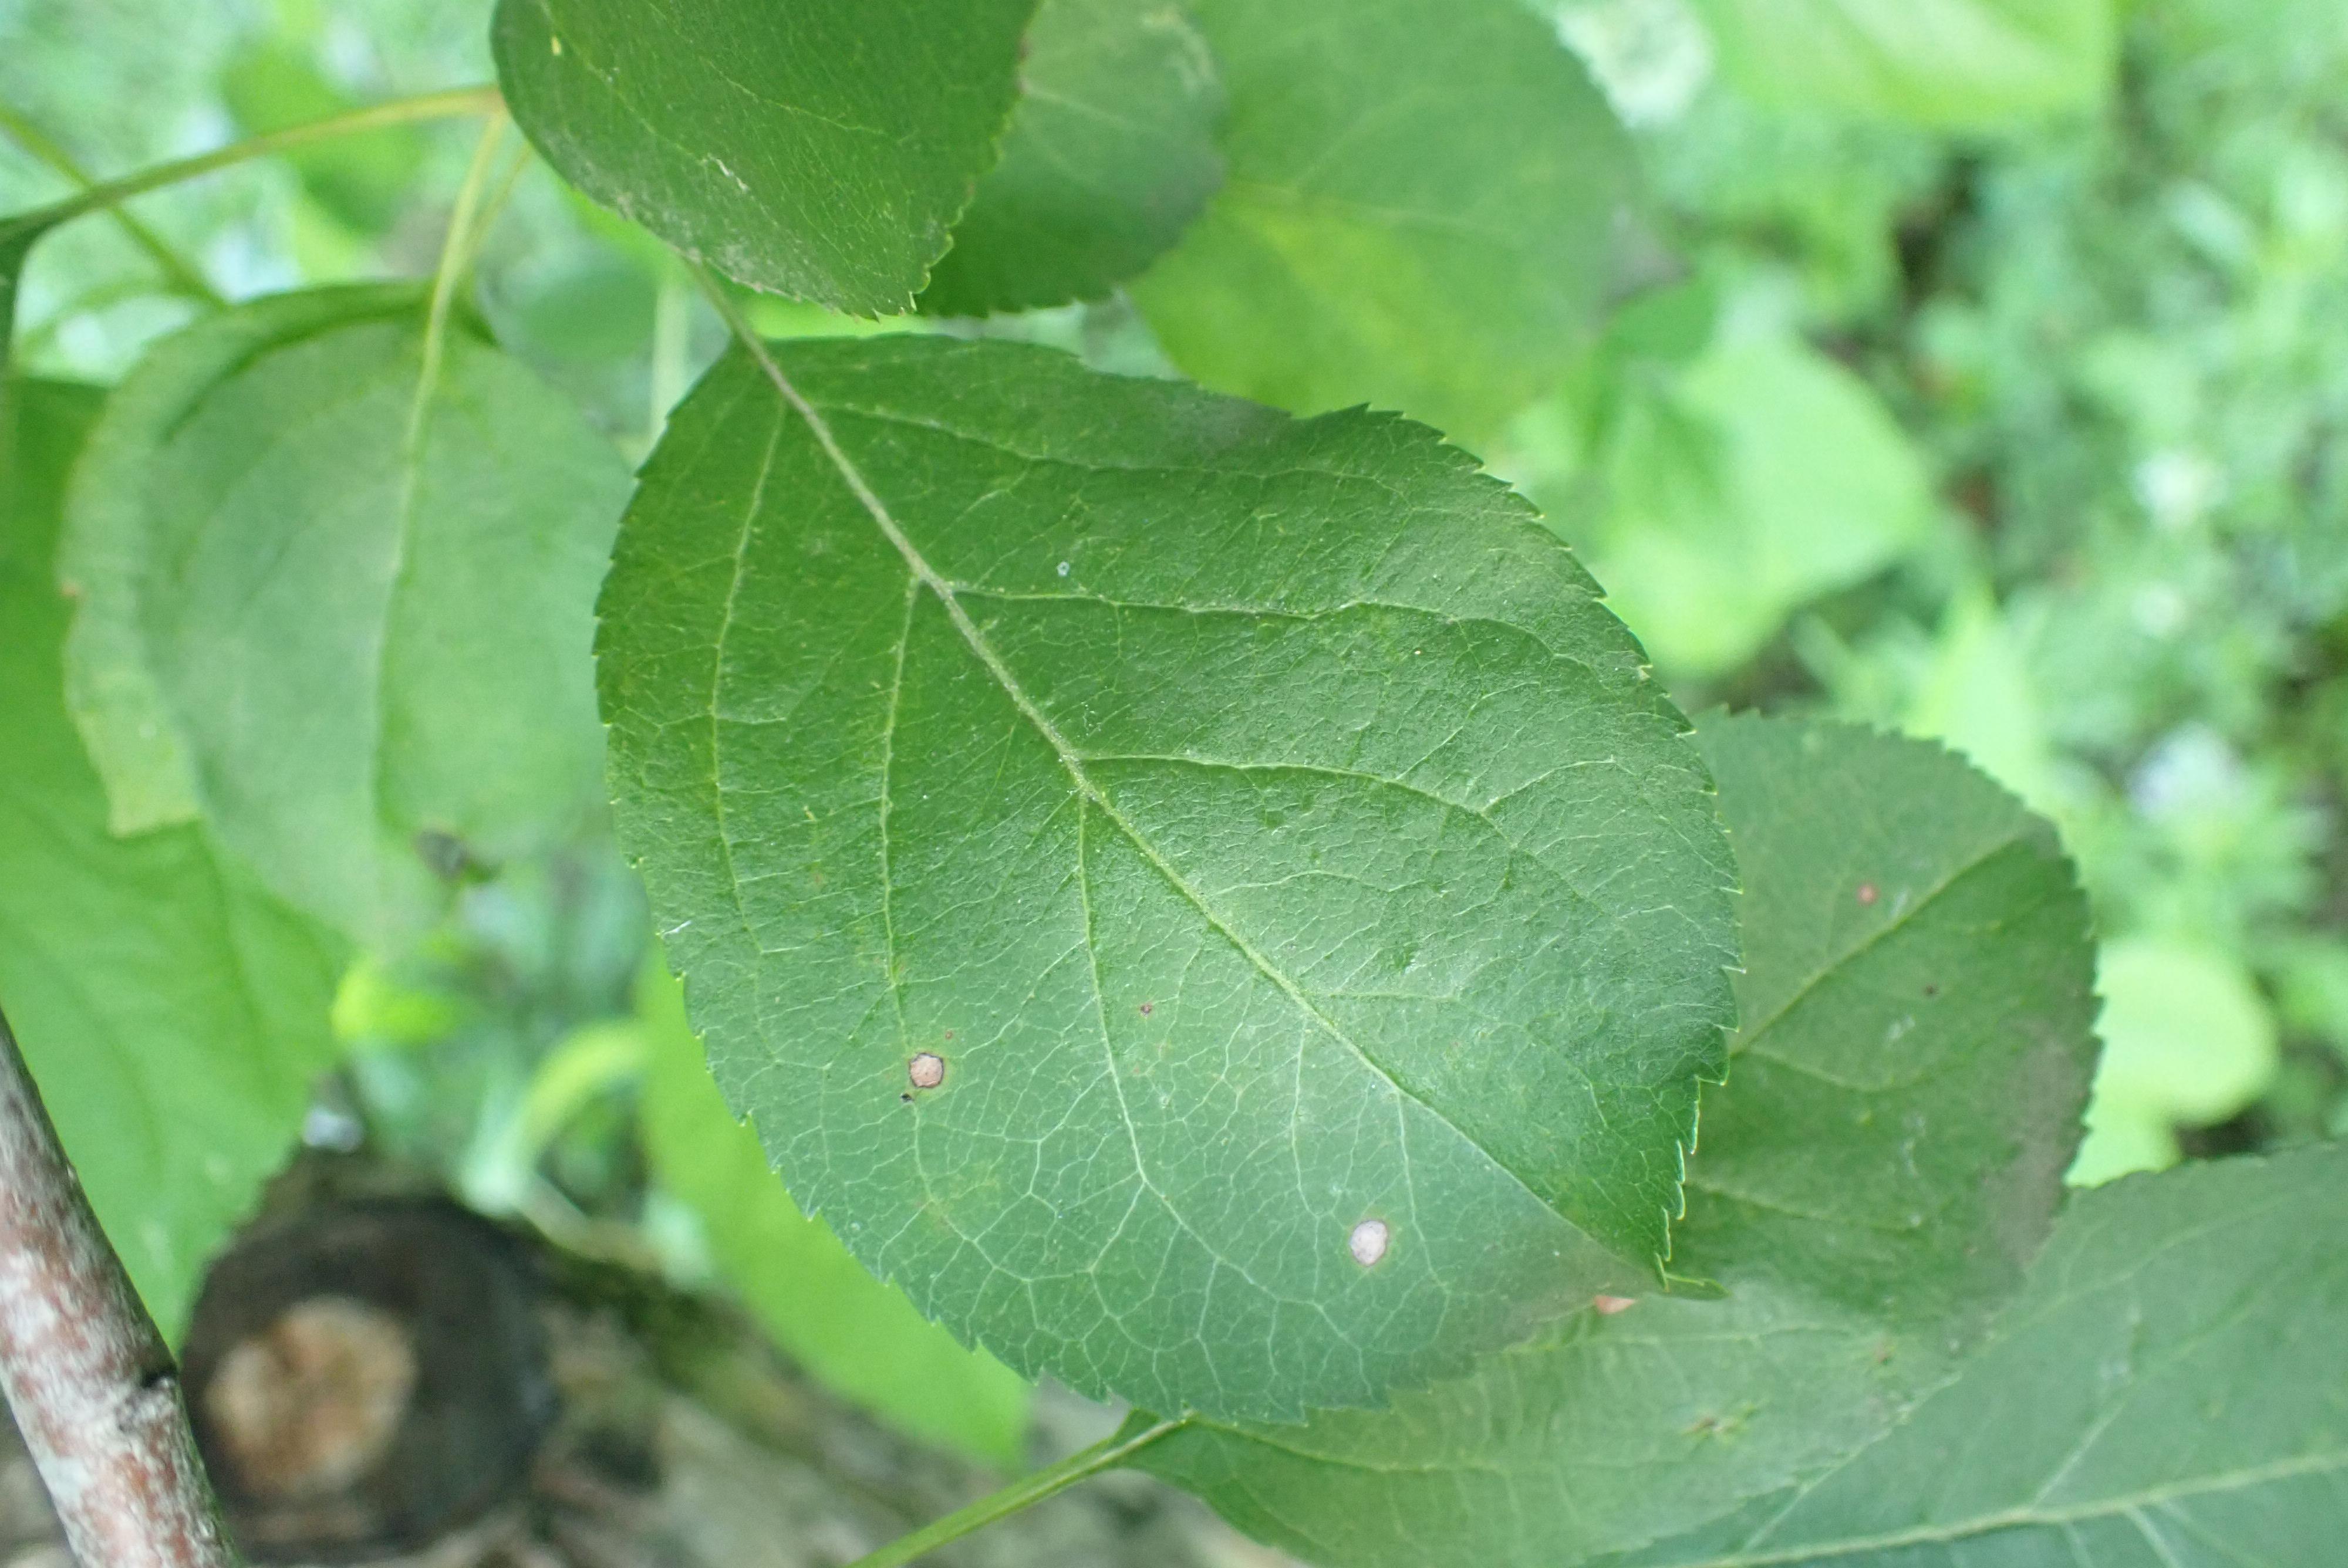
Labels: frog_eye_leaf_spot